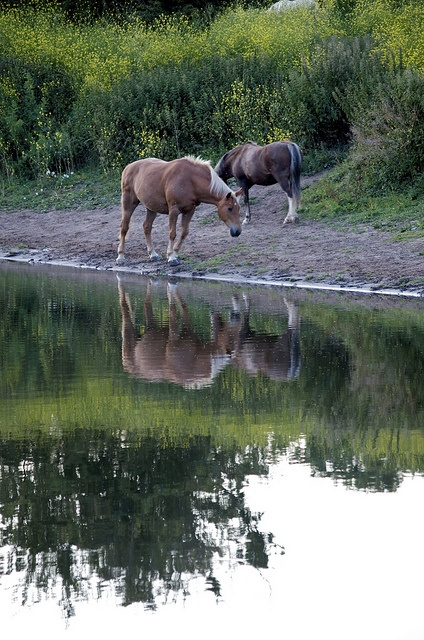
Two horses are standing beside a river.
Two horses grazing next to water with grassy area
two horses are by water and eating grass.
A horse leaning over towards some water at the shore line.
Two horses standing next to a river with tall grass behind them.